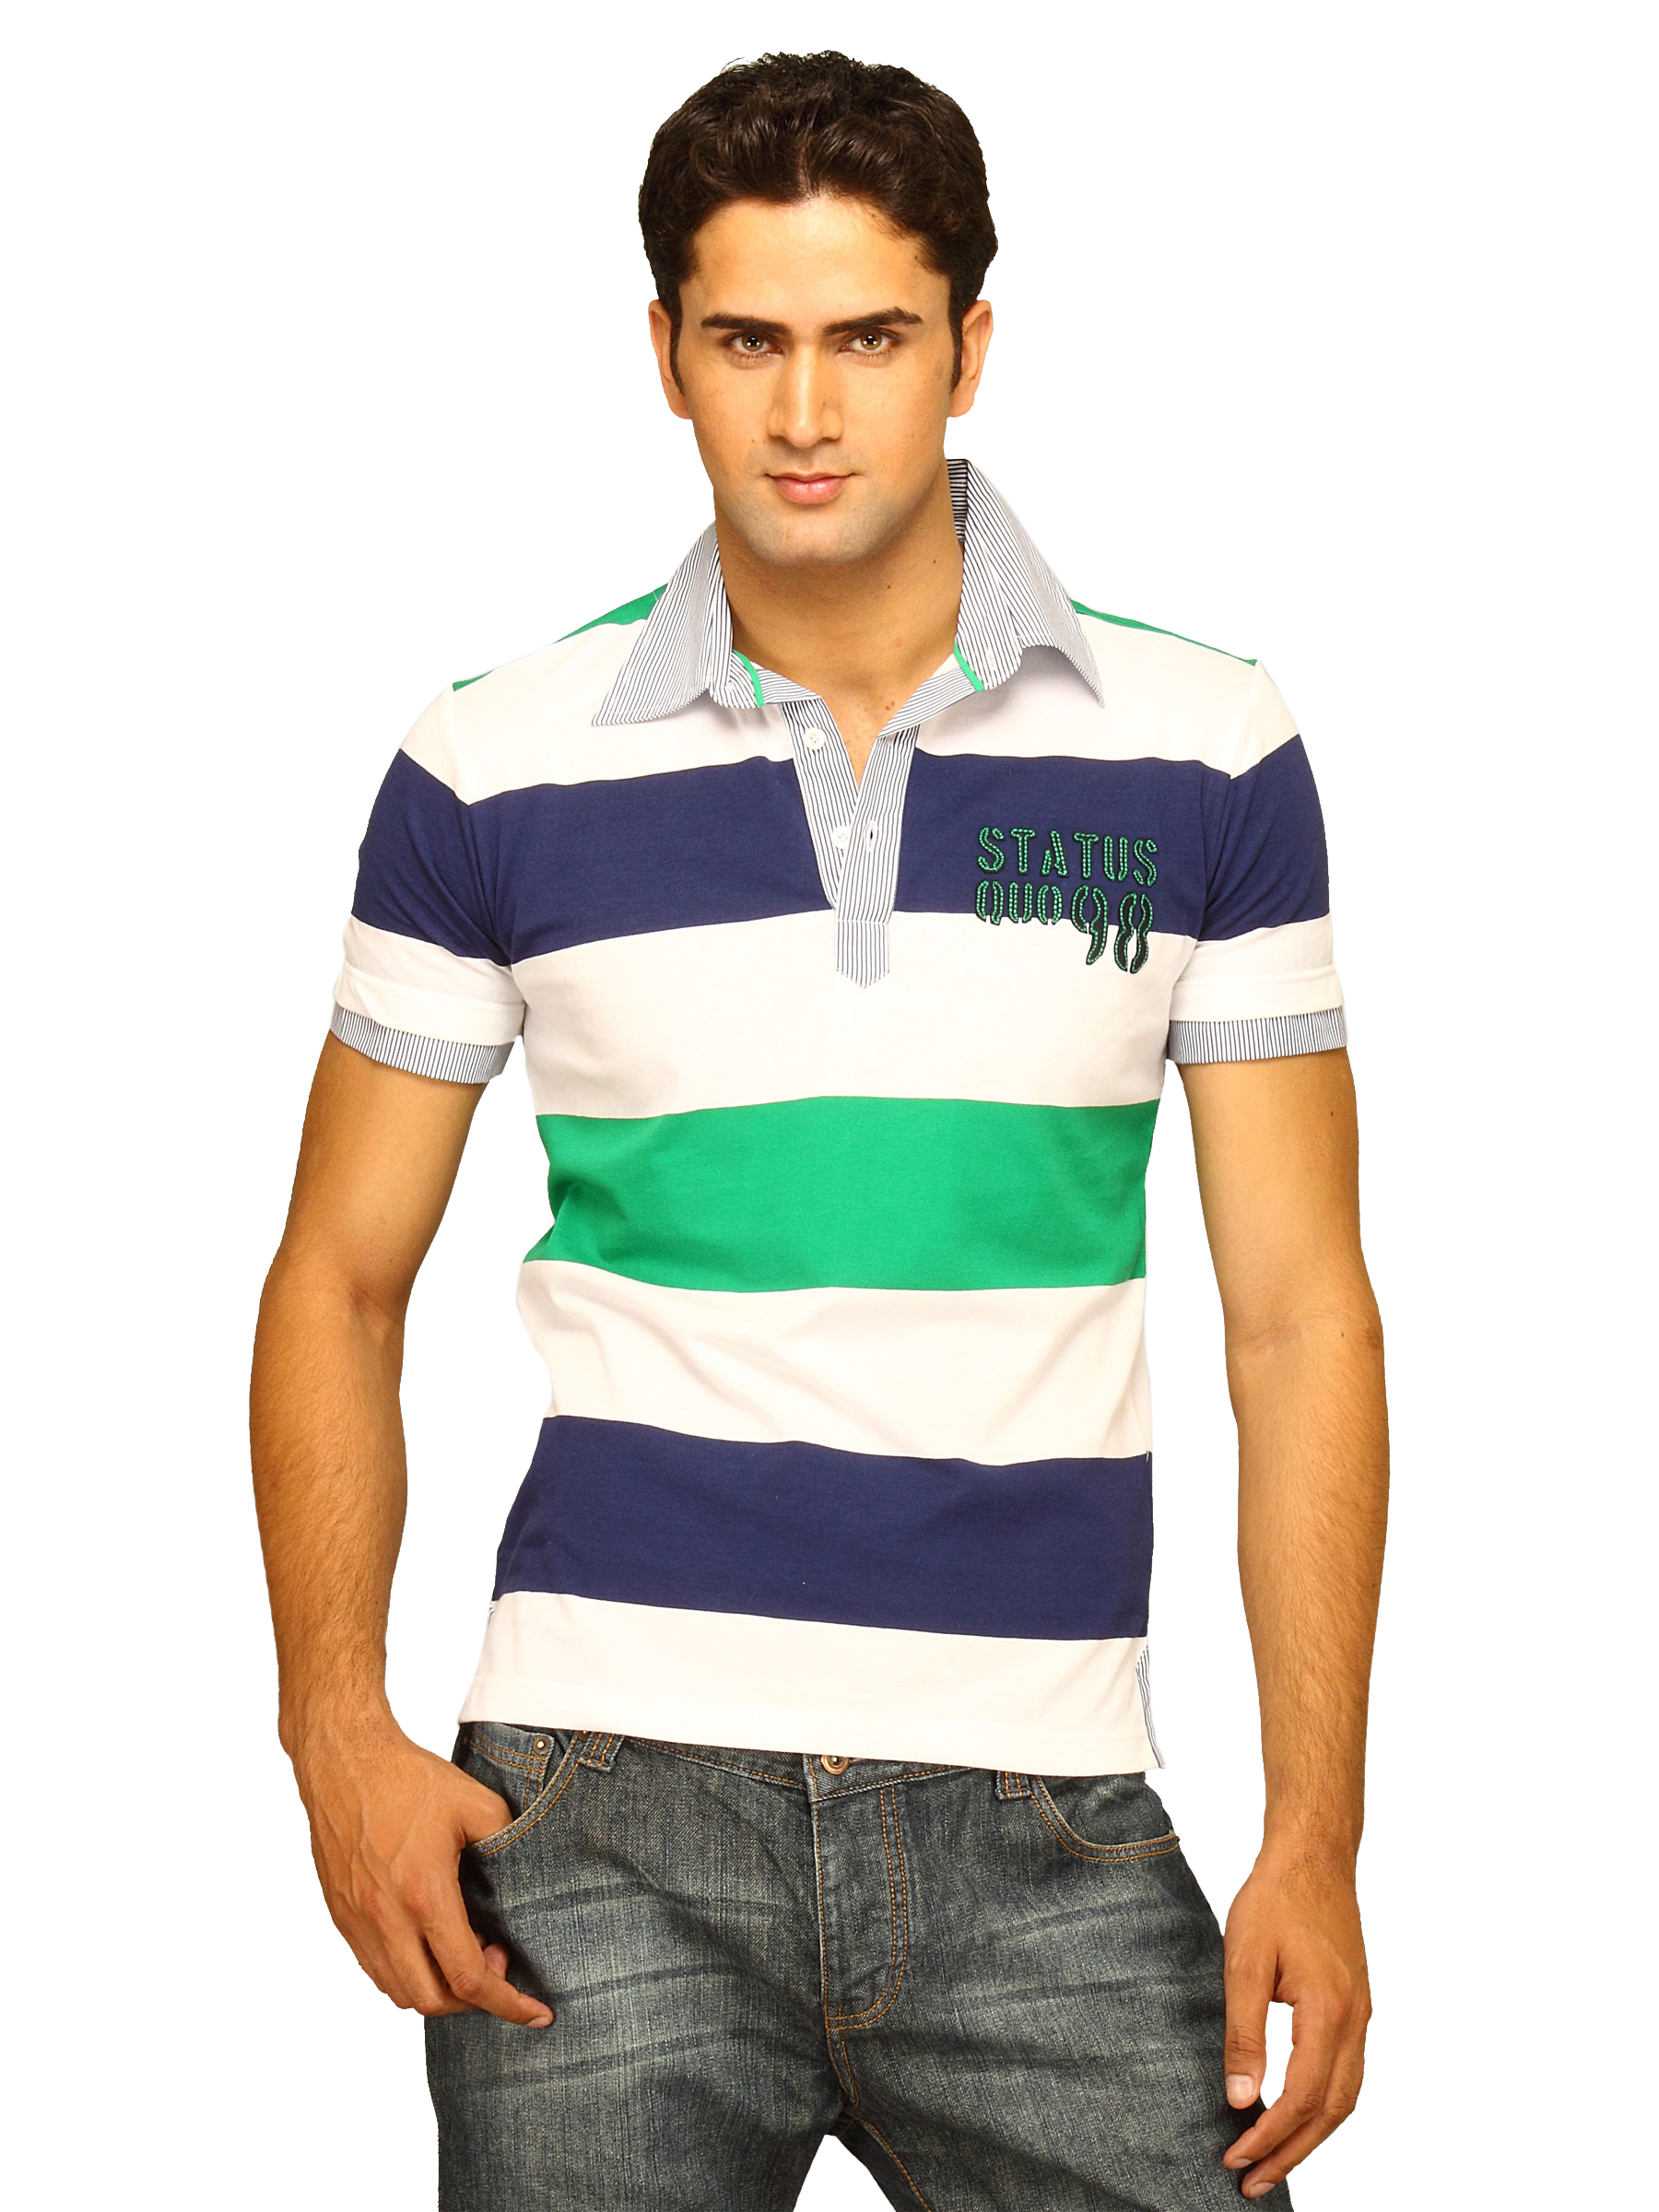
Status Quo Men's Green Polo T-shirt
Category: Apparel / Topwear / Tshirts
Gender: Men
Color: Green
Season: Summer 2011
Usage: Casual